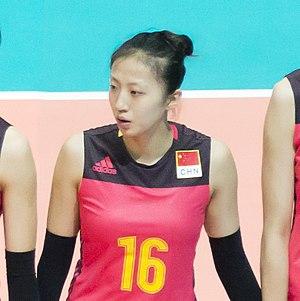
Ding Xia est une joueuse chinoise de volley-ball née le 13 janvier 1990 dans le Hebei. Elle a remporté avec l'équipe de Chine le tournoi féminin aux Jeux olympiques d'été de 2016 à Rio de Janeiro.